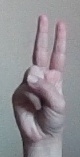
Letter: taa